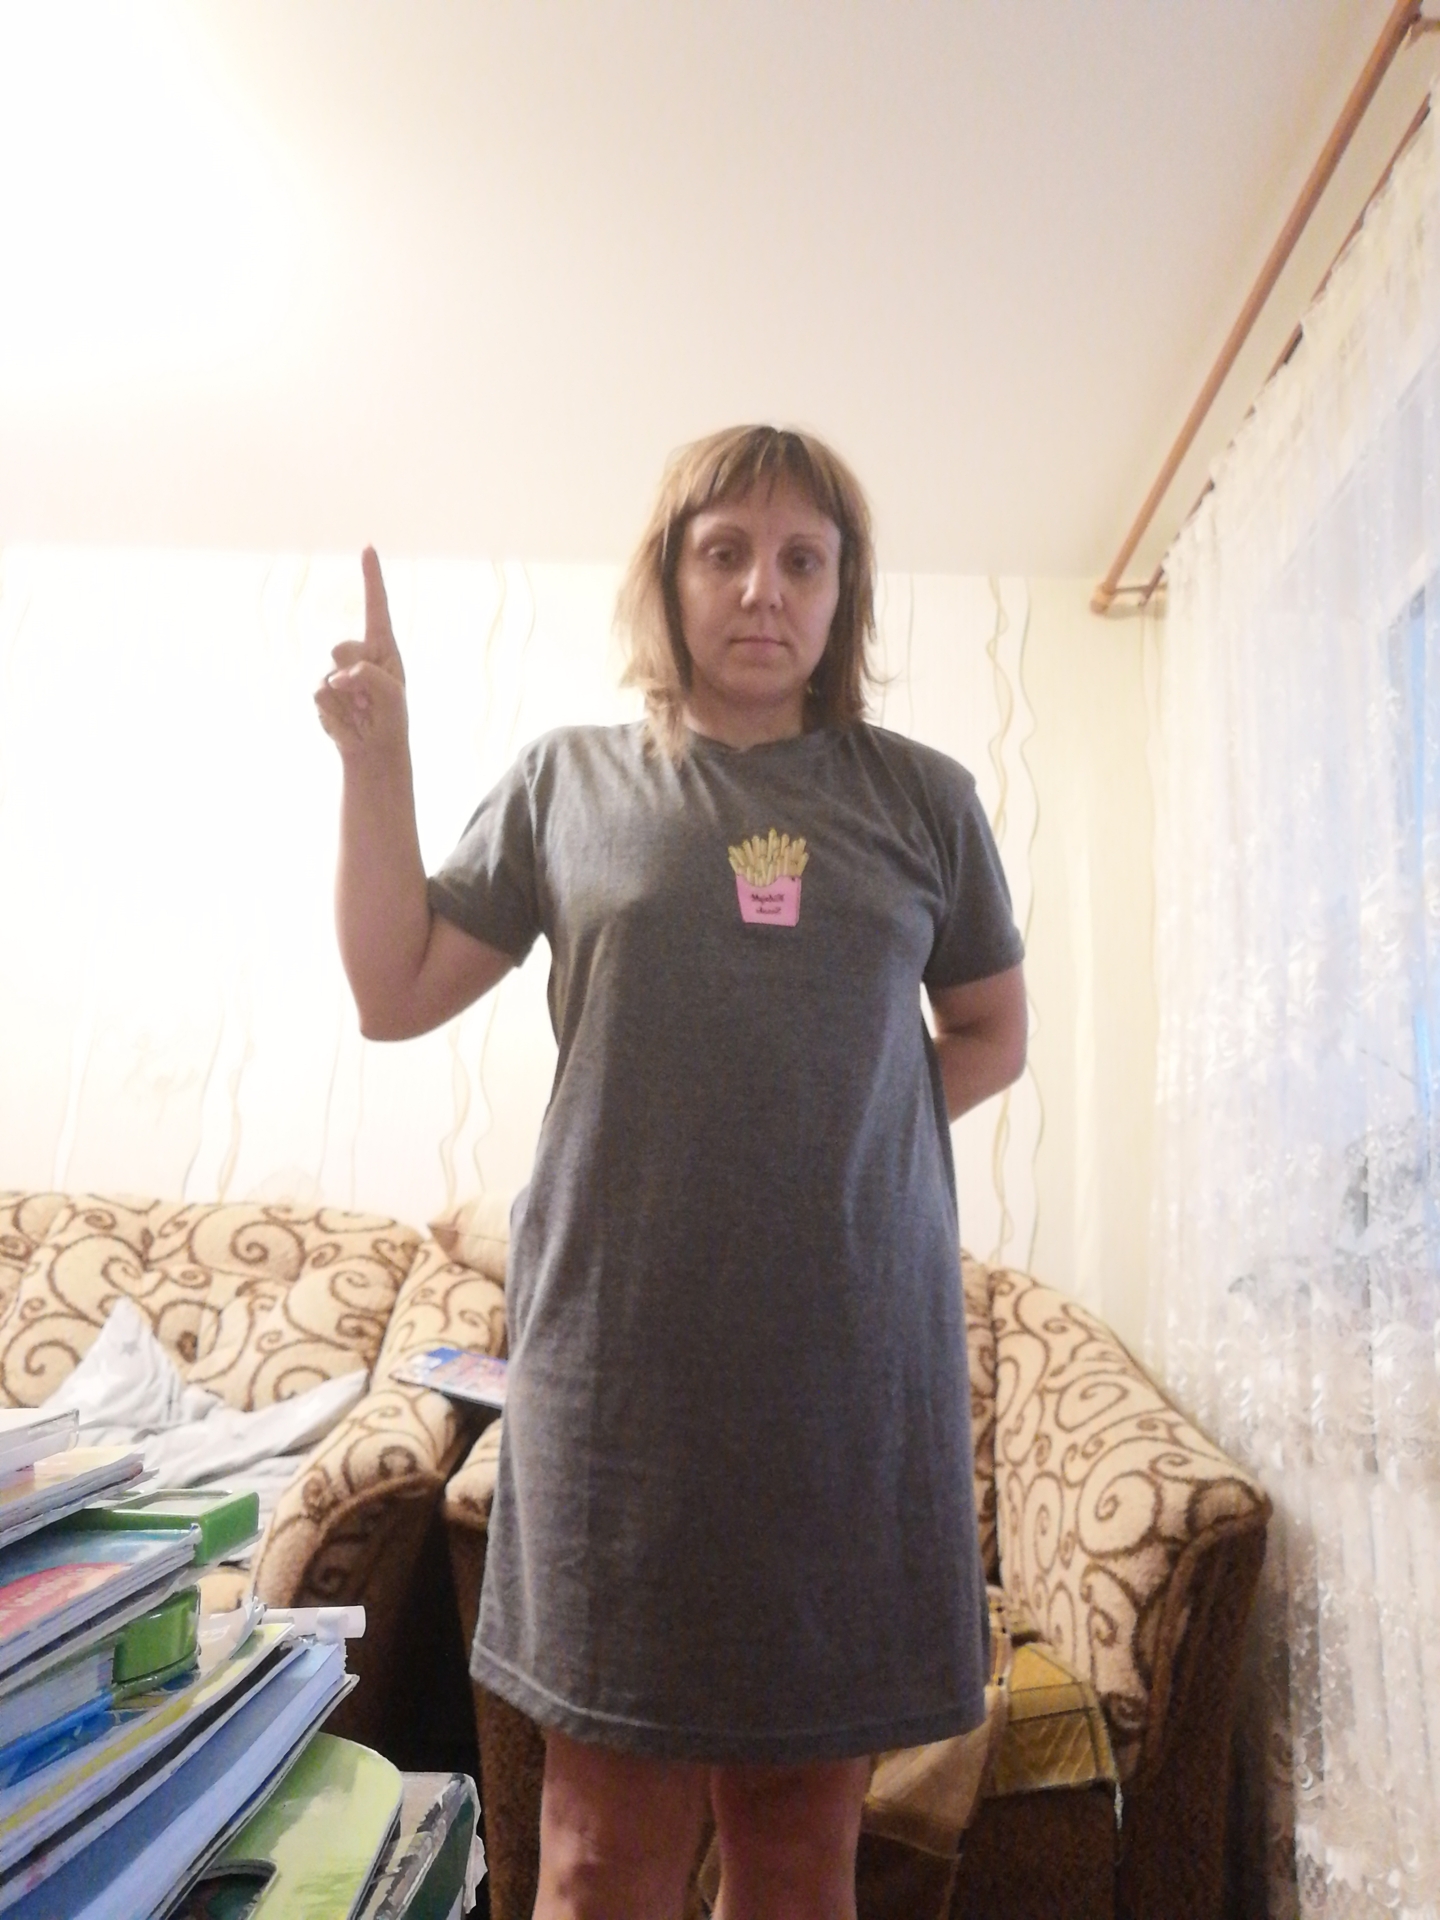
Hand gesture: one